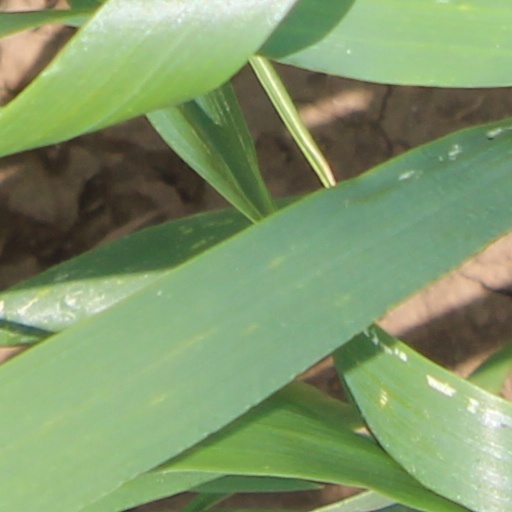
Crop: wheat